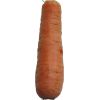
Label: Carrot 1